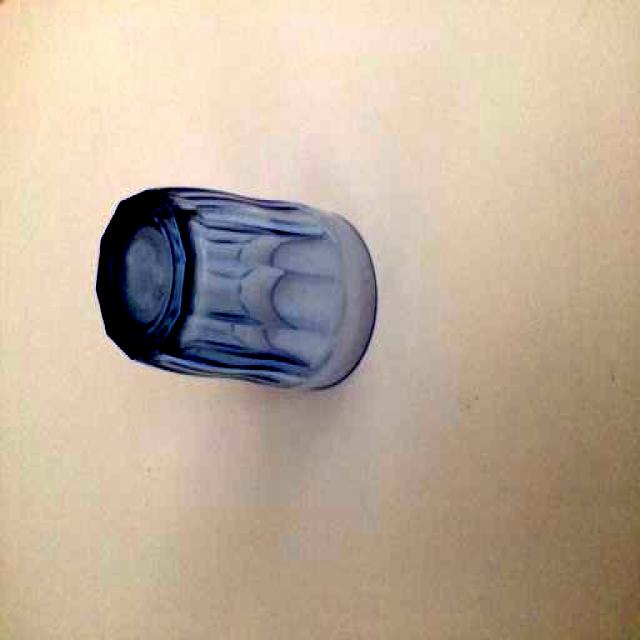
Label: Glass